High Explosive Research

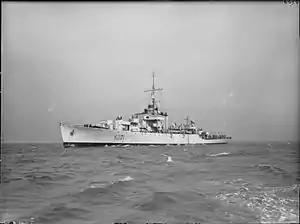
A small warship

Implicit in the decision to develop atomic bombs was the need to test them. The preferred site was the American Pacific Proving Grounds. As a fallback, sites in Canada and Australia were considered. In September 1950, the Admiralty suggested that the Monte Bello Islands in Australia might be suitable, so Attlee sent a request to the Prime Minister of Australia, Robert Menzies, for permission to send a survey party to have a look at the islands. Menzies agreed, and in November 1950, a three-man party headed by Air Vice Marshal E. D. Davis was sent out to the islands. The Australian government formally agreed to the islands being used in May 1951, and in December 1951 the new British government under Winston Churchill confirmed the choice of test site. On 26 February 1952 Churchill announced in the House of Commons that the first British atomic bomb test would occur in Australia before the end of the year.